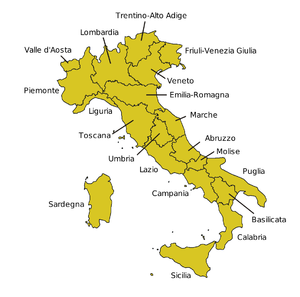
La viticulture en Italie remonte à la plus haute Antiquité. Les Romains et avant eux les Étrusques cultivaient la vigne. Les Grecs avaient donné au territoire le surnom d'Œnotria signifiant la terre du vin. Le vignoble s'étend dans toutes les régions italiennes de la Vénétie à la Sicile.